Løwe House

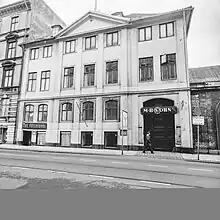
The Løwe House in 1972.

In the 1920s, Toro Oil Corporation Denmark Limited A/S was based in the building, which was owned by Carl F. Glad. He resided with his wife Grethe at Store Mariendal in Hellerup and was also the owner of the country house Rågegården in Rågeleje. The company went bankrupt in connection with the Great Crash of 1929.